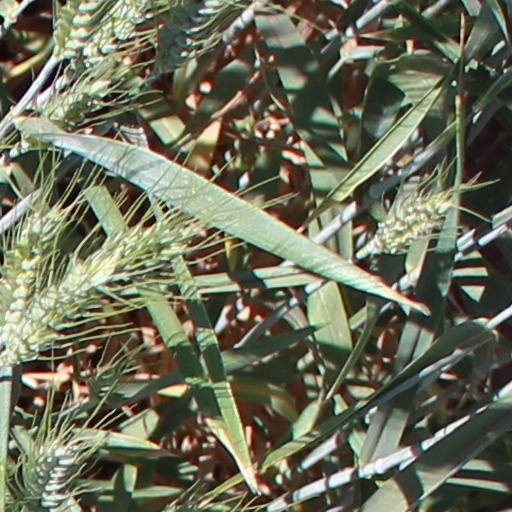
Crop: wheat